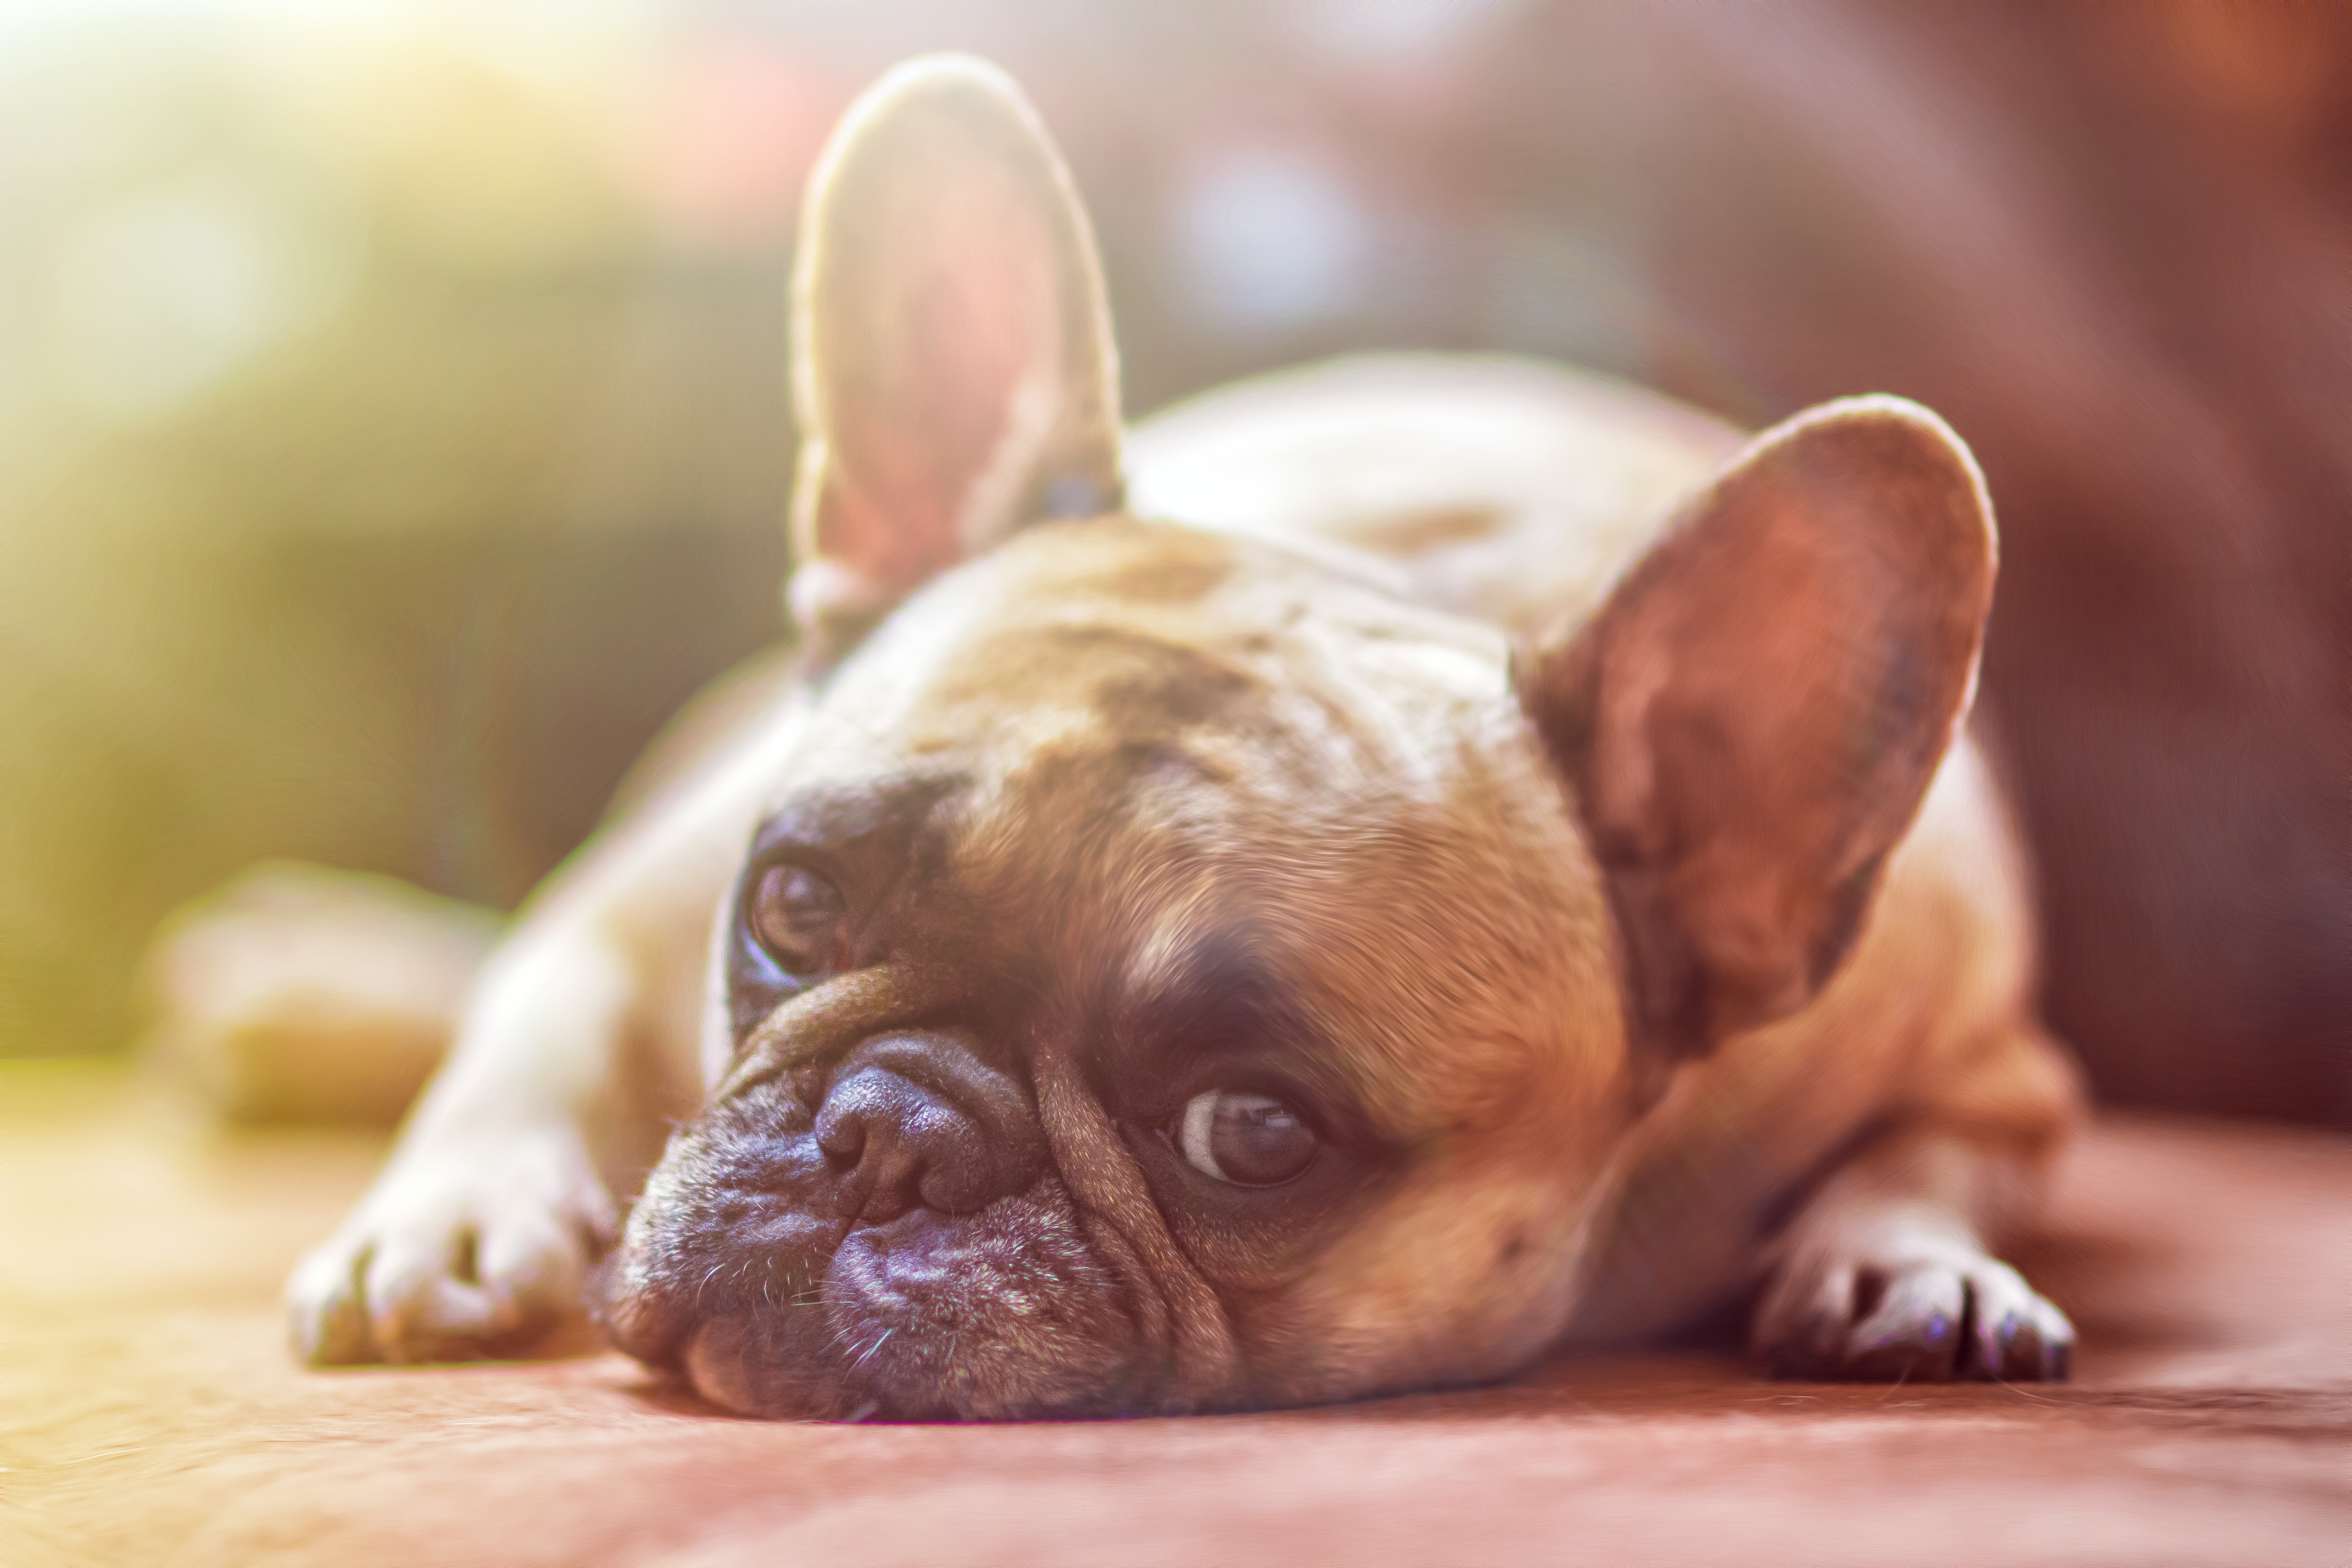
view, puppy, dog, model, mammal, bulldog, vertebrate, french bulldog, dog breed, dog like mammal, toy bulldog